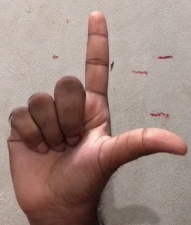
ASL sign: L